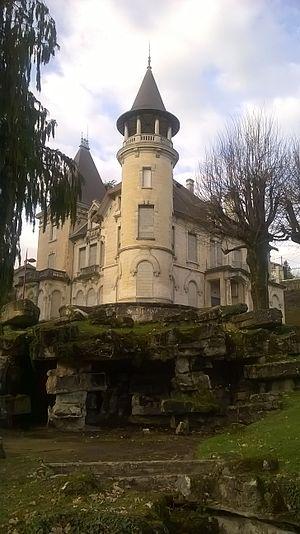
Château de L'orgère
Le château de l'Orgère est situé dans le centre-ville de Rives dans le département de l’Isère à quelques kilomètres de la ville de Grenoble. Il fut construit en 1912 par Joseph Monin, un négociant en bois, matériaux de construction et charbon de Rives. Il est connu pour avoir accueilli des Russes de 1924 à 1970.